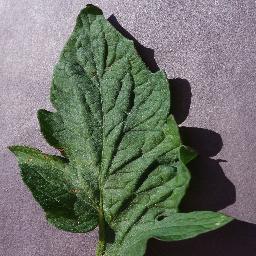
Label: Tomato___Target_Spot